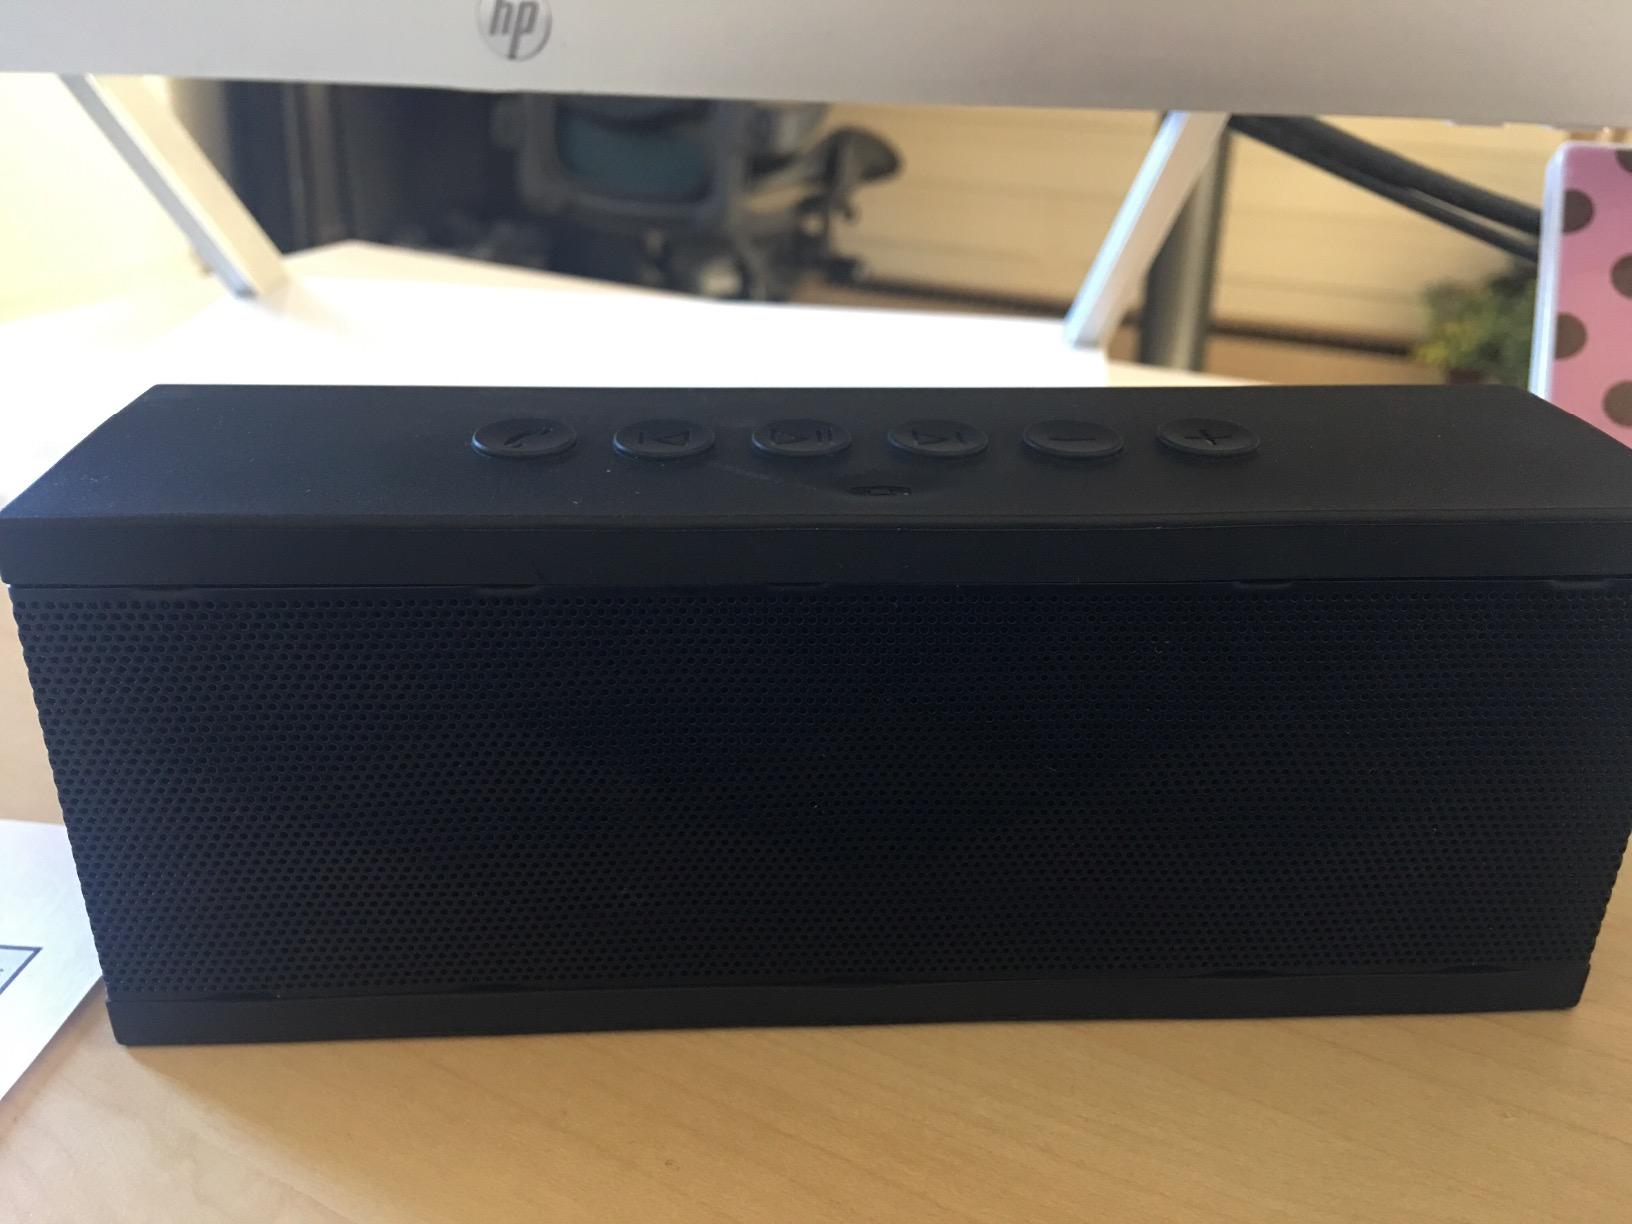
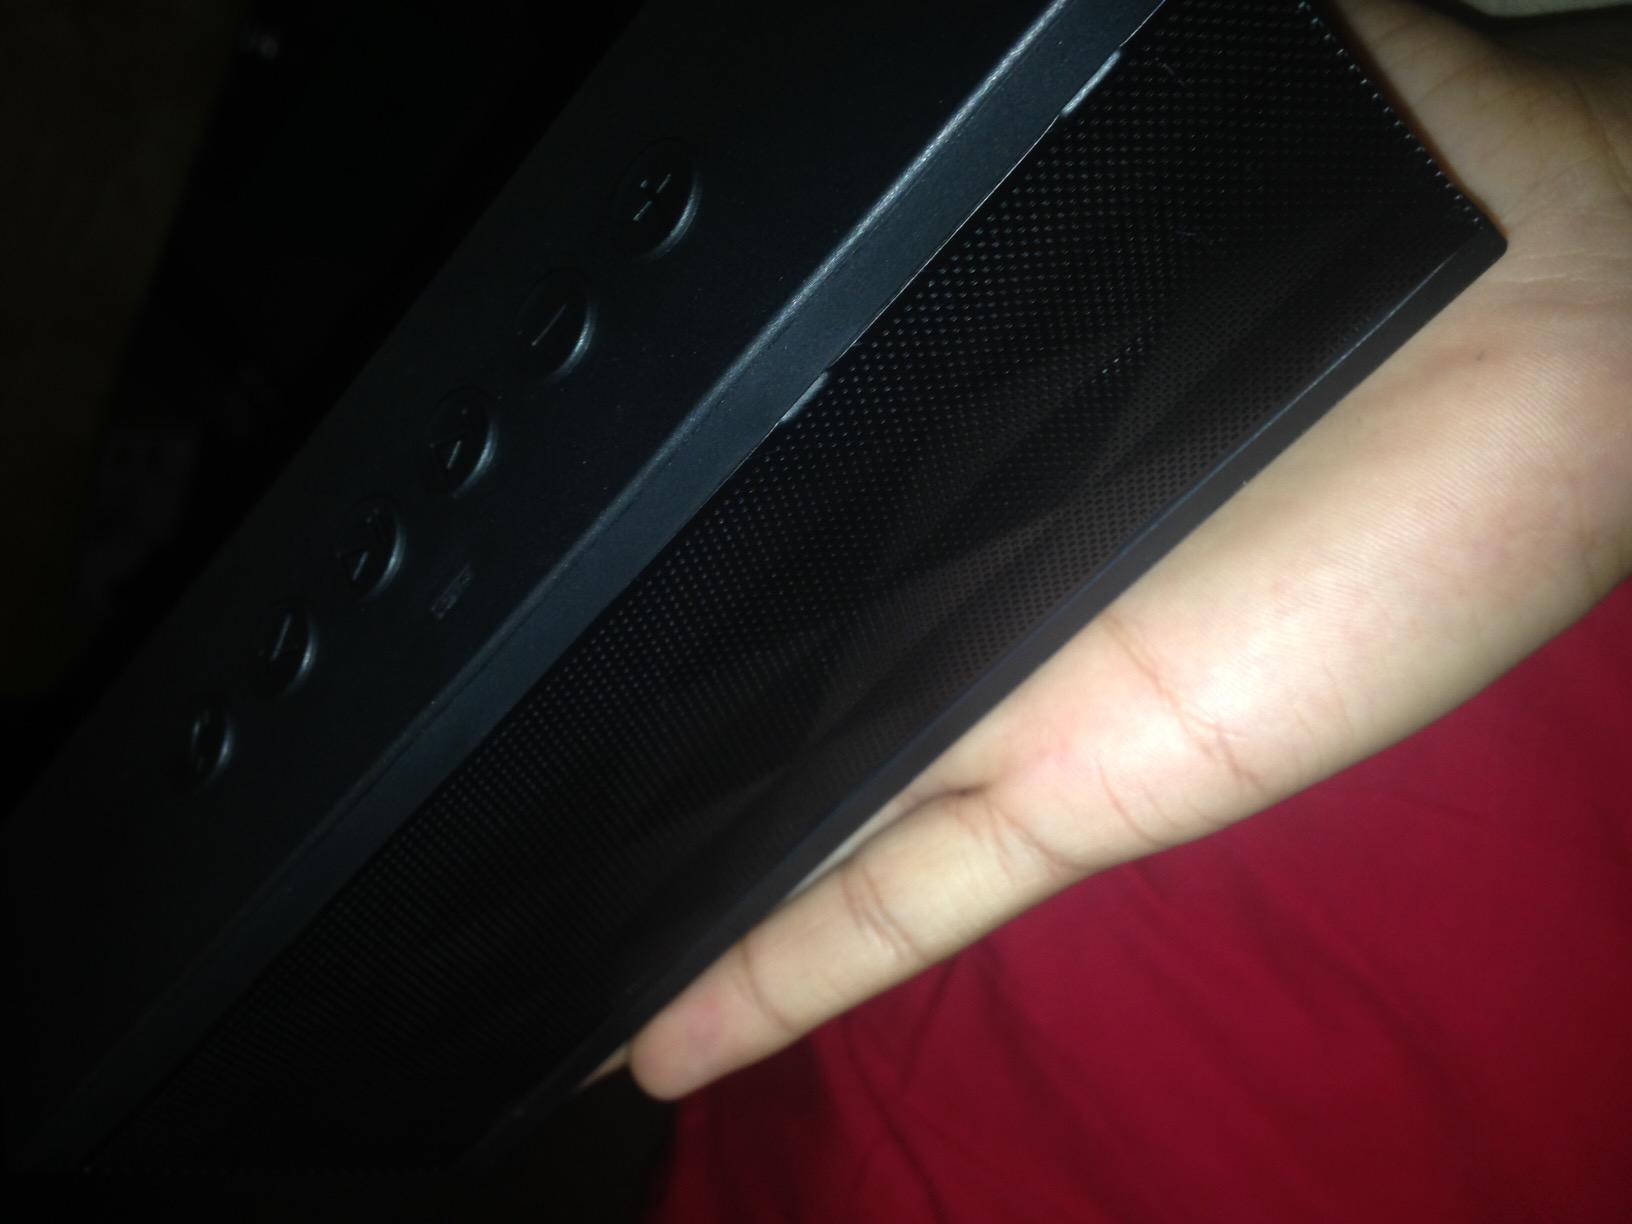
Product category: speaker
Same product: yes